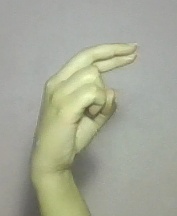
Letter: zay